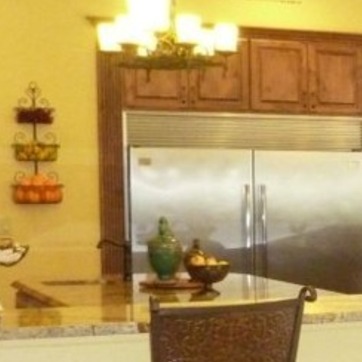
Material: metal